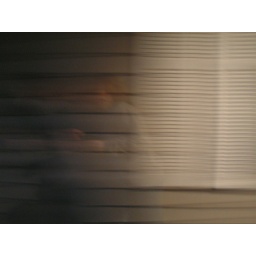
The girl blends in with the house by runing during the shot.